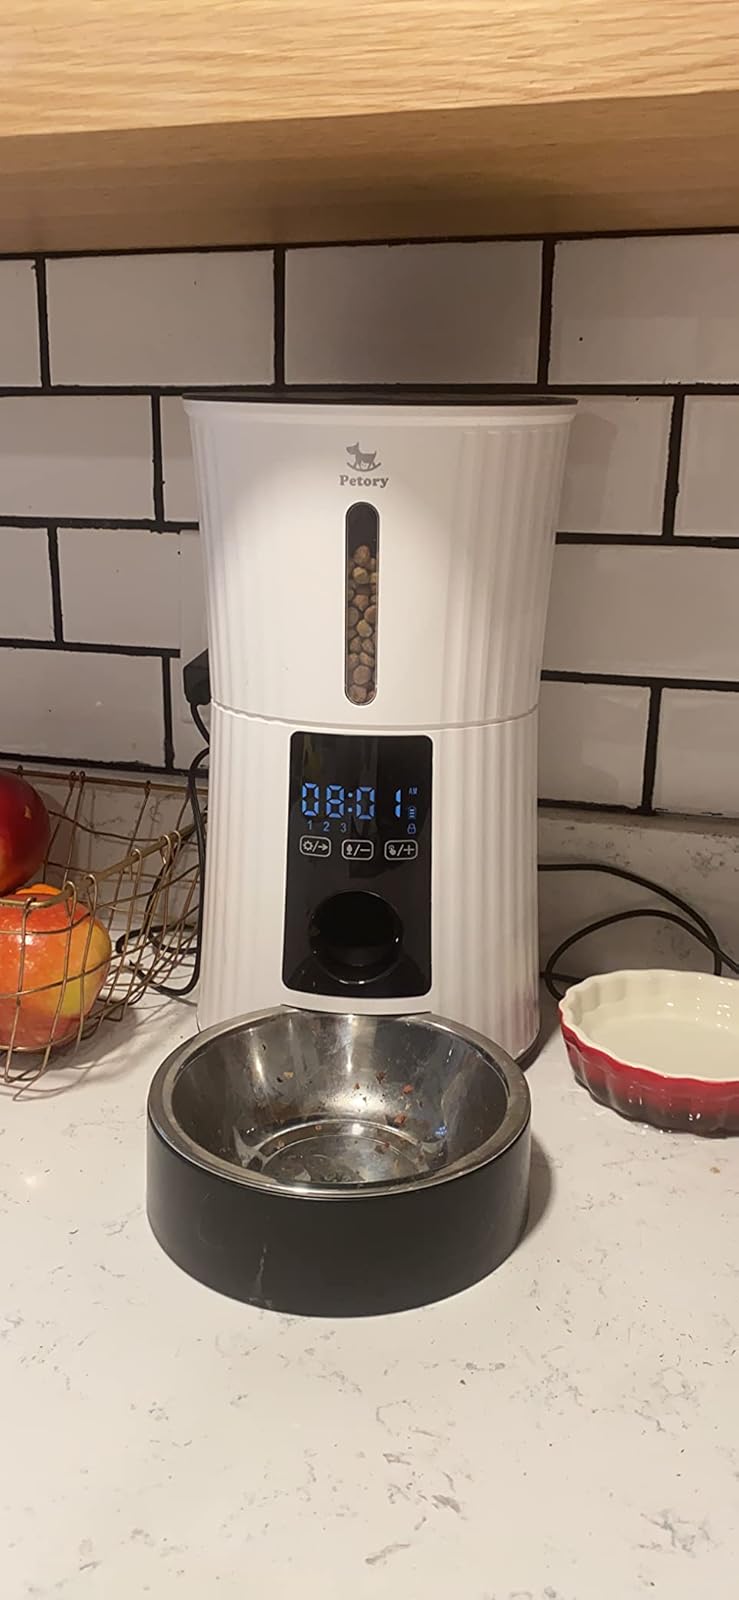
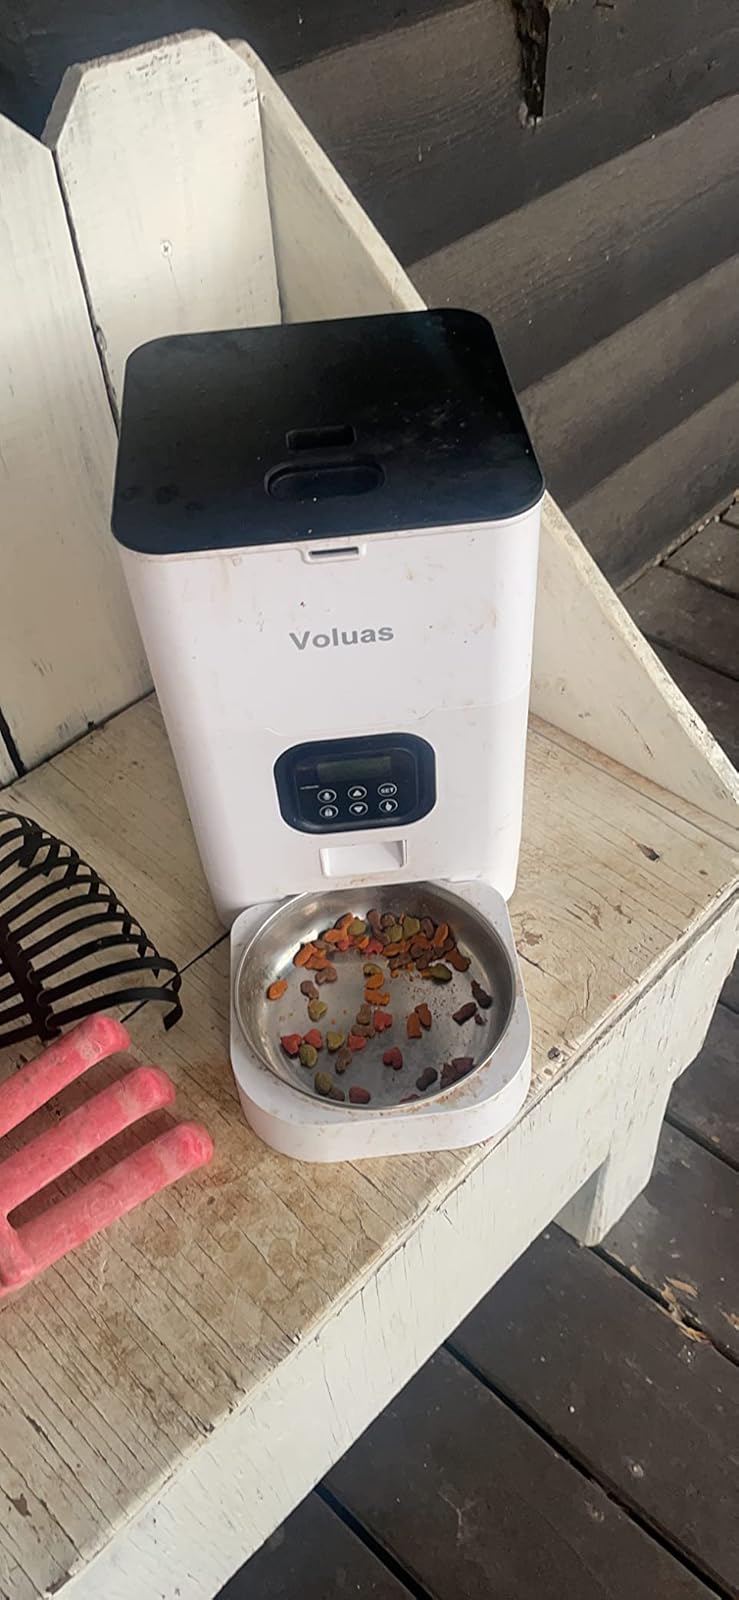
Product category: items_feeder
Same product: no